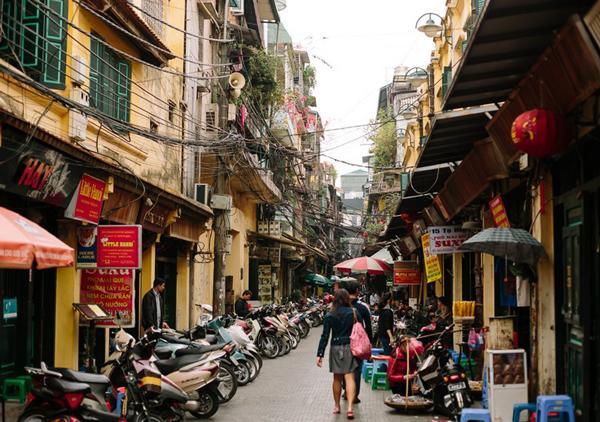
những chiếc xe máy được đỗ thành một hàng ở bên trái của con hẻm